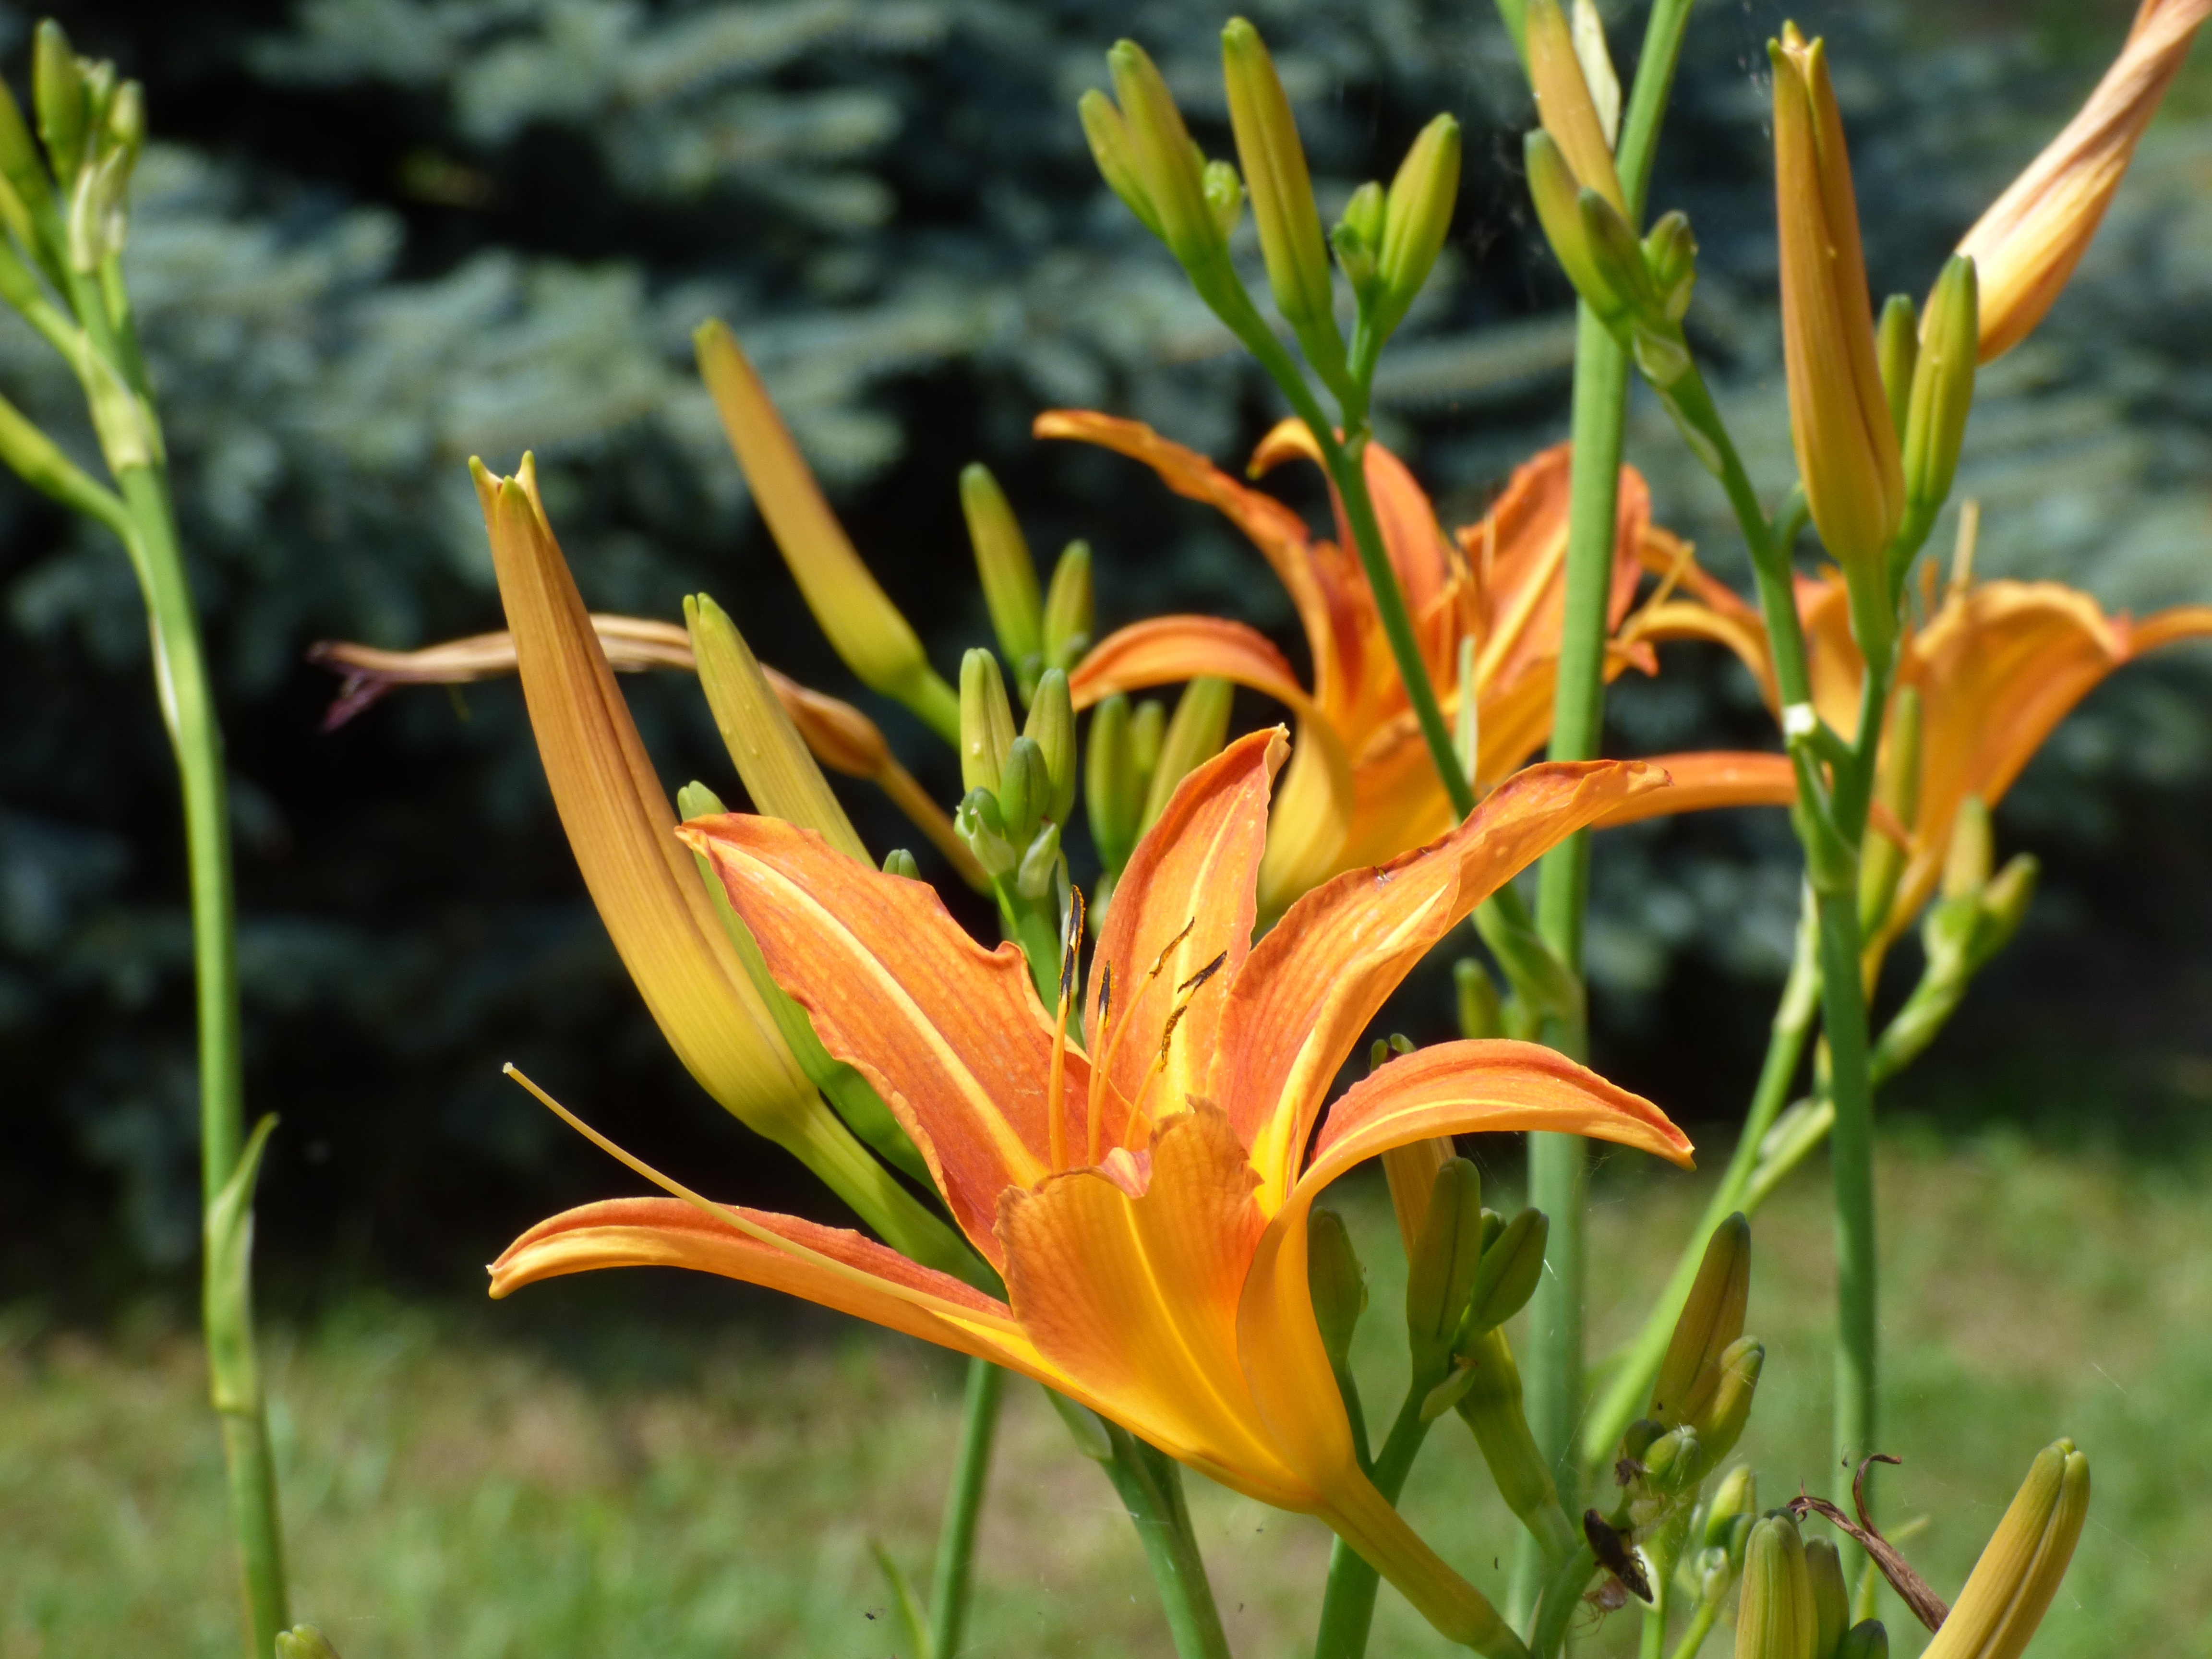
nature, plant, leaf, flower, bloom, daisy, pollen, macro, botany, yellow, garden, closeup, flora, plants, wildflower, flowers, lily, blooms, flowering, daylily, macro photography, flowering plant, the petals, summer flower, little flowers, the buds, detail of, orange lily, plant stem, land plant, fawn lily